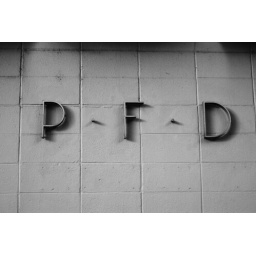
The Portland Fire Department sign on the fire house near the Hawthorn Bridge.